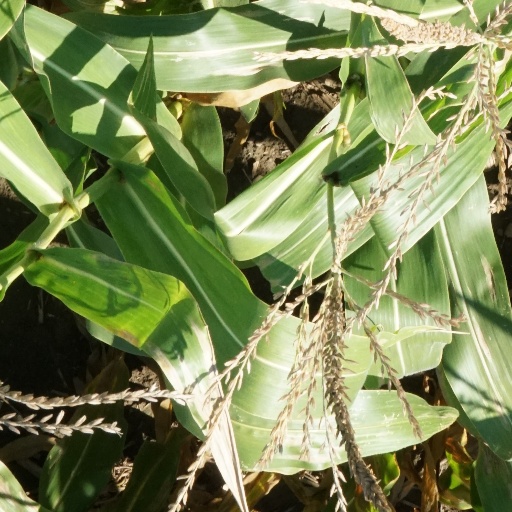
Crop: maize; corn